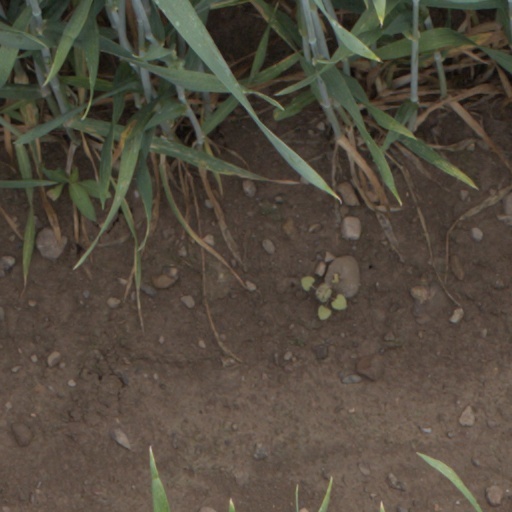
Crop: wheat